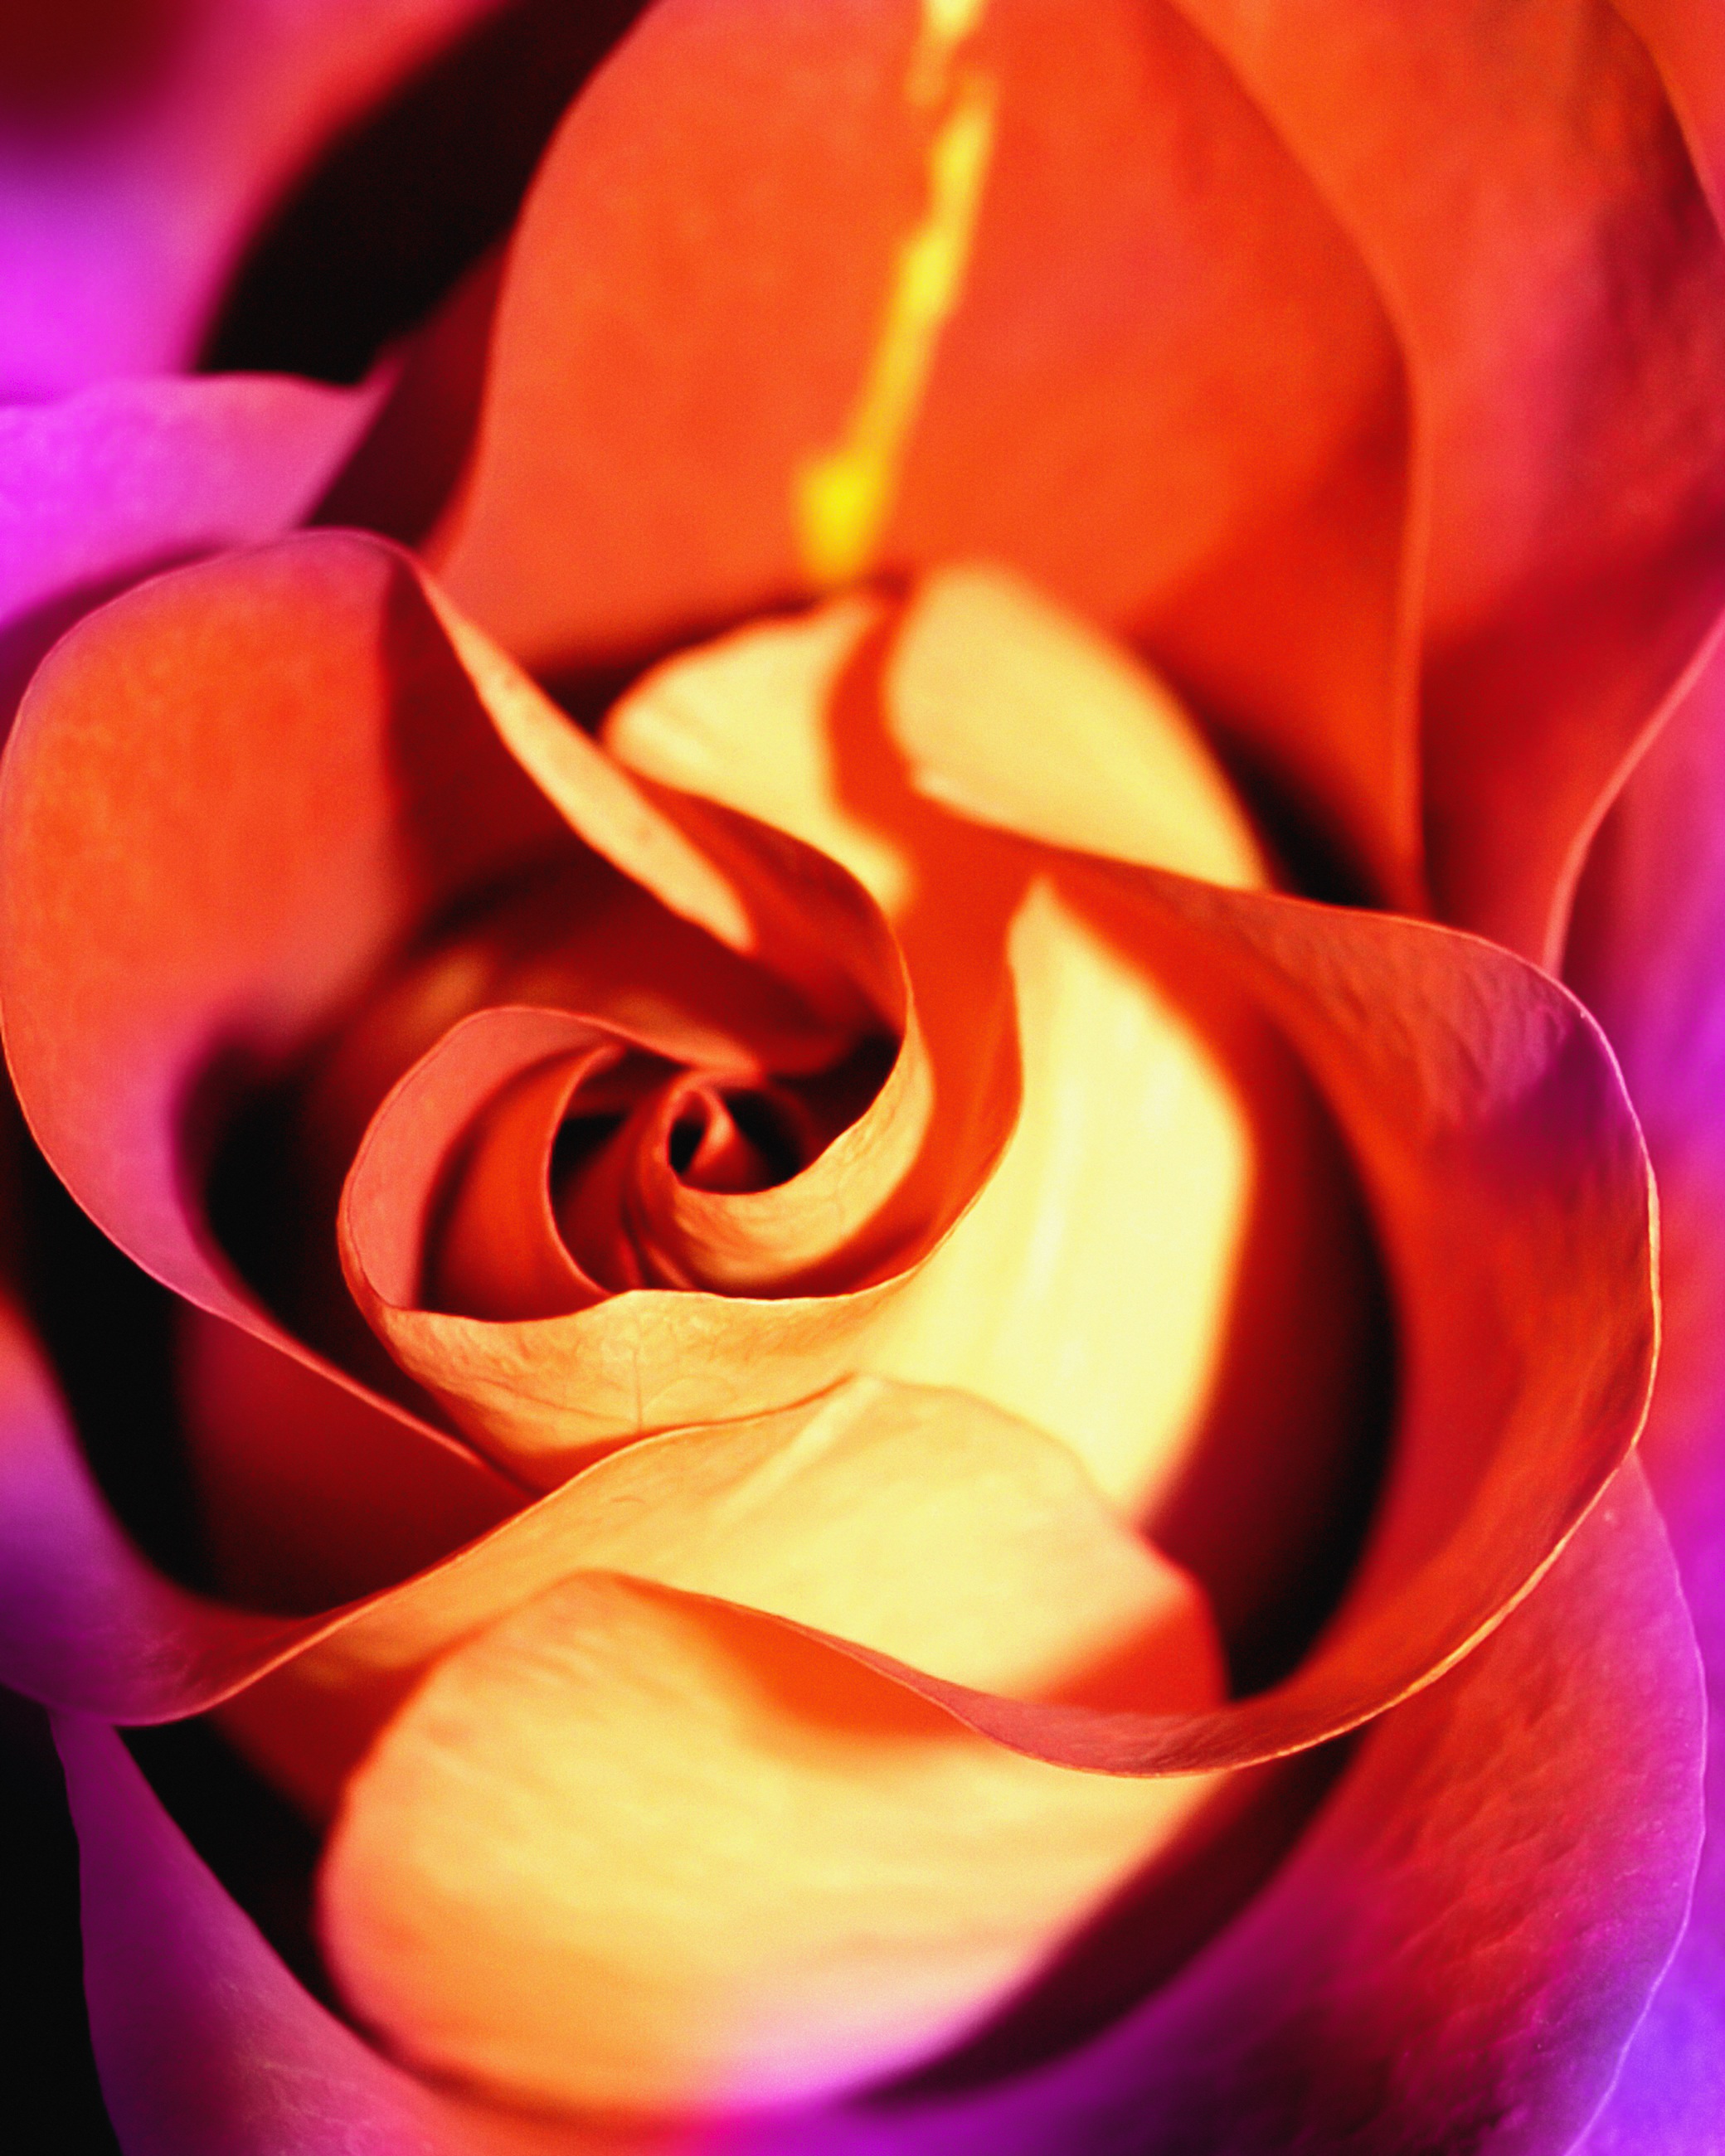
nature, blossom, plant, woman, photography, leaf, flower, petal, floral, love, gift, rose, decoration, red, color, romance, romantic, yellow, pink, wedding, close up, background, design, single, passion, elegant, valentine, hobby, macro photography, flowering plant, garden roses, rose family, red roses, land plant, rose order